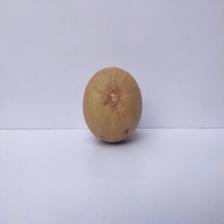
Size: Large